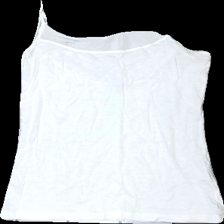
View: front
Type: Tank top
Category: Children
Brand: Not in the list
Brand text on label: Mellow rooe
Colors: White
Material: 100% bomull
Cut: C-collar
Size: S
Season: All
Stains: Minor
Holes: Minor
Damage: hål
Damage location: top center
Damage 2: hål
Damage 2 location: top center
Damage 3: svett fläckar
Damage 3 location: middle right
Price range: <50
Recommended usage: Export
Description: vitt linne
Comment: svett fläckar på båda sidor